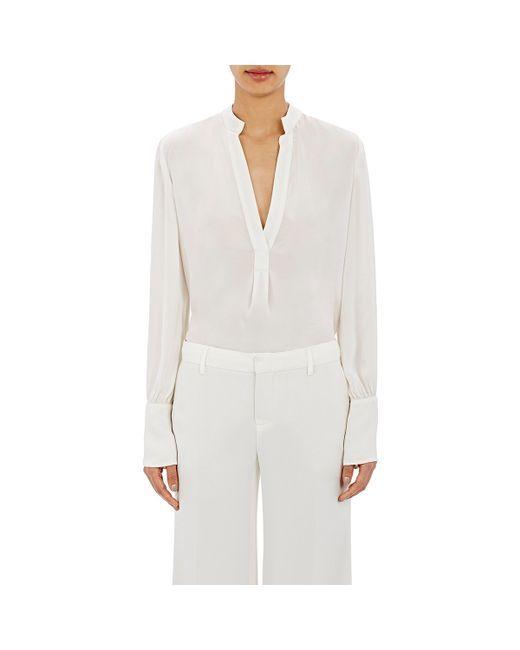
Hemden mit Knöpfen in weißer Farbe